Biblical clothing

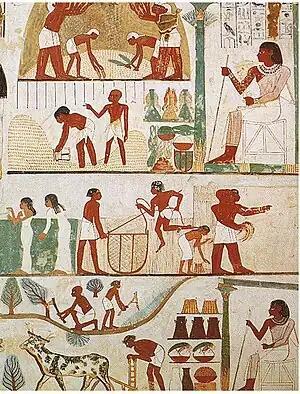
The clothing of men and women of several social levels of ancient Egypt are depicted in this tomb mural from the fifteenth century BC.

The "meʿil" (translated into Greek as stolḗ) stands for a variety of garments worn over the undergarment like a cloak, but used only by men of rank or of the priestly order.